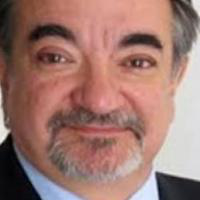
Age group: age 56-65